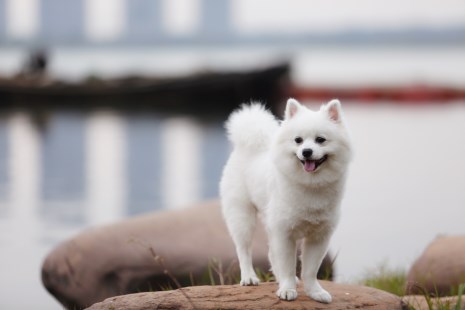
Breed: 1936-n000005-Pomeranian